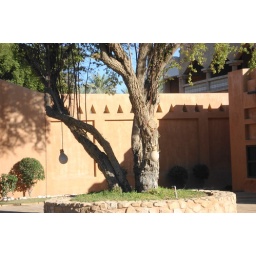
Gords hanging from the tree are used to cool water in the breeze.